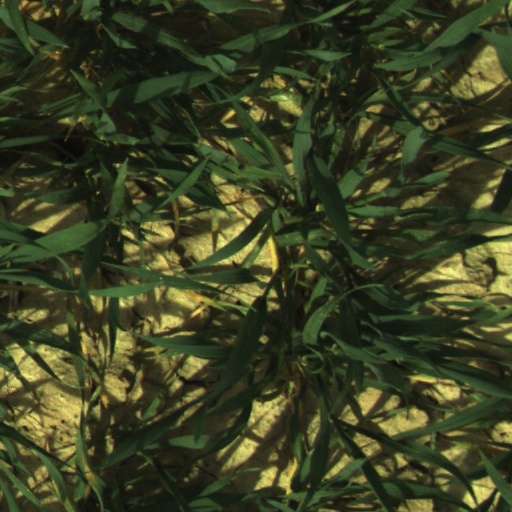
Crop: wheat